Chaonians

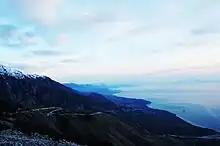
The Ceraunian mountains were associated with "Zeus the Chaonian"

The Chaonians were settled "Kata Komas" meaning in a collection of villages and not in an organized "polis" (despite the fact that they called their community a "polis") and were a tribal state in the 5th century BC. As reported by the most common ancient account Epirus was first ruled by the Chaonians, while the rule of the Molossians started only later. According to Thucydides, their leaders were chosen on an annual basis; he names two such leaders, Photius and Nikanor "from the ruling lineage". In the 4th century BC, the Chaonians adopted the term "prostates" (Greek: προστάτης, "ruler") to describe their leaders, like most Greek tribal states at the time. Other terms for office were ' (Greek: , "secretary"), ' (Greek: , "creators"), ' (Greek: , "of the sacred memory") and ' (Greek: , "co-rulers").